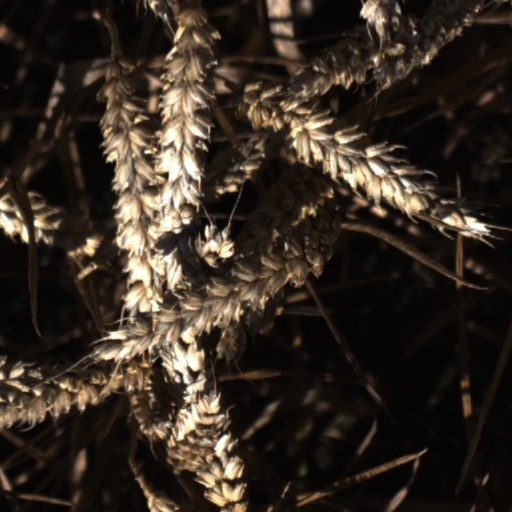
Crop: wheat